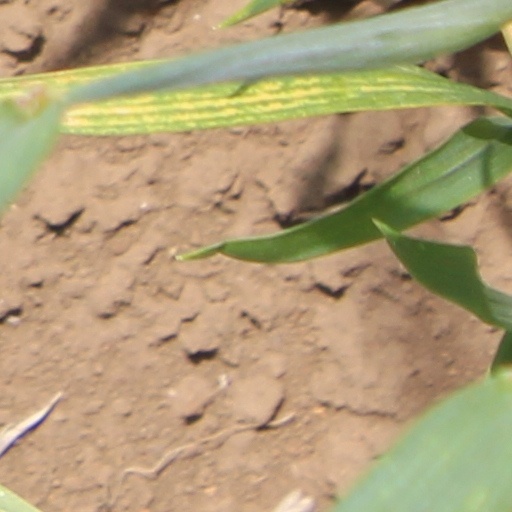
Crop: wheat